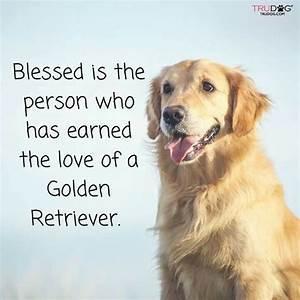
dog